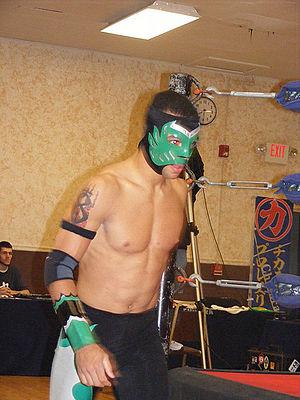
Ricochet, de son vrai nom Trevor Mann, est un catcheur américain professionnel. Il a catché à la Pro Wrestling Guerrilla, à la Dragon Gate USA et à la Lucha Underground. Il a lutté pour la Dragon Gate, où il est l'ancien Open the Dream Gate Champion.